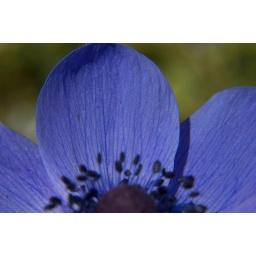
Anemone coronaria blue - daisy-like flower but much bigger and blue:-) Lots of them in Regent's Park in London